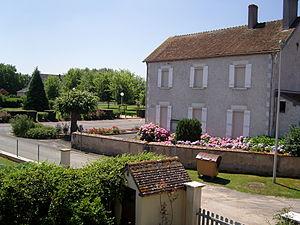
Sury-près-Léré est une commune française située dans le département du Cher, en région Centre-Val de Loire.